King's College School

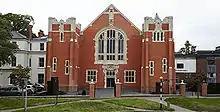
Bannister Fletcher Great Hall, 1897

A royal charter by King George IV founded the school in 1829 as the junior department of the newly established King's College, London. The school occupied the basement of the college in The Strand. Most of its original eighty-five pupils lived in the city within walking distance of the school. During the early Victorian Era, members of the teaching staff included Gabriele Rossetti, who taught Italian. His son, Dante Gabriel, joined the school in 1837. The best known of the early masters was the water-colourist, John Sell Cotman. Nine of his pupils became practising artists and ten architects. By 1843 there were five hundred pupils and the need for larger premises eventually led to the move to Wimbledon in 1897.